William Mair (moderator)

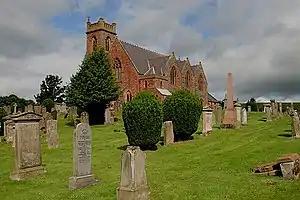
Earlston Parish Church

He spent most of his life as minister of Earlston Church in the Scottish Borders.